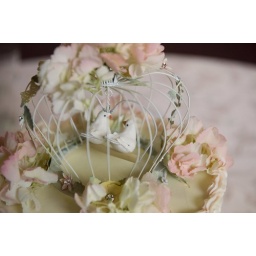
Our wedding cake topper. Two doves in a bird cage.